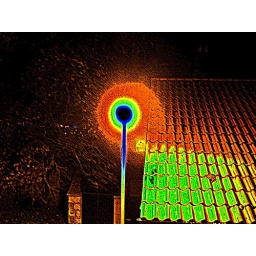
This lamp has been removed (shame), it made the adjacent roof in Berwick upon Tweed look great.